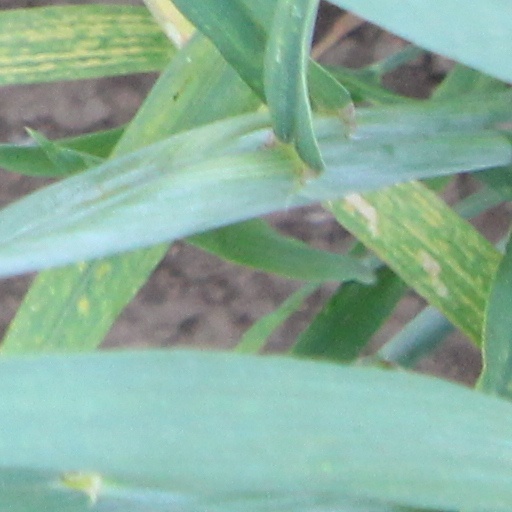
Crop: wheat